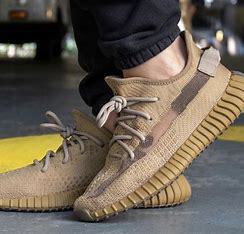
Brand: Adidas
Model: Yeezy